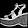
Label: Sandal